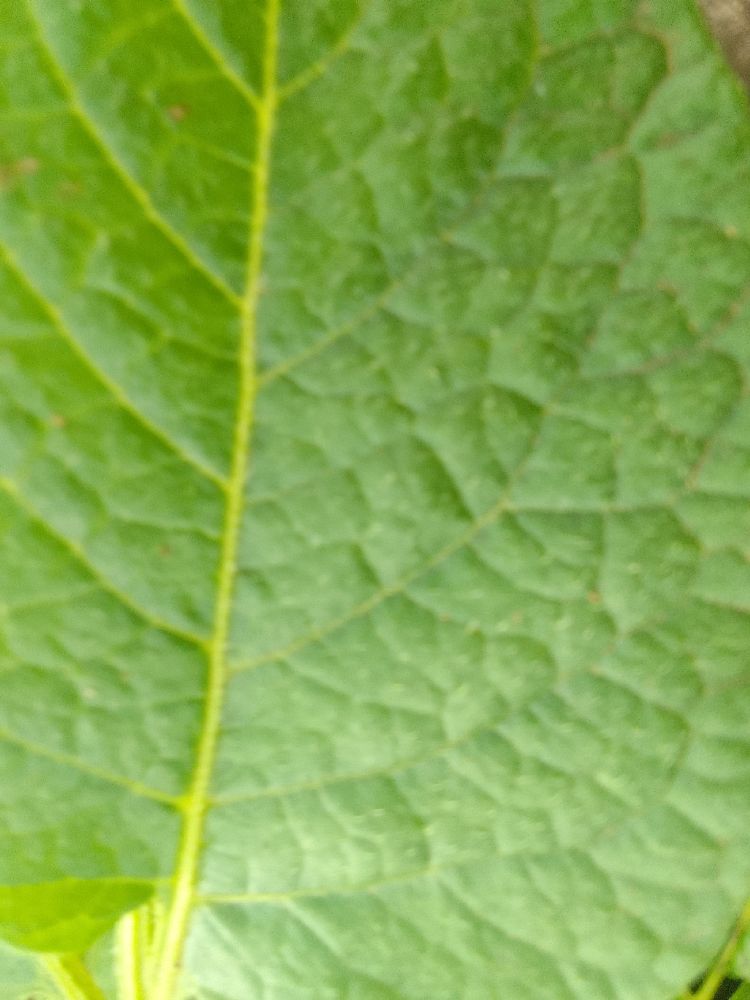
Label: Healthy